Battle of the Coral Sea

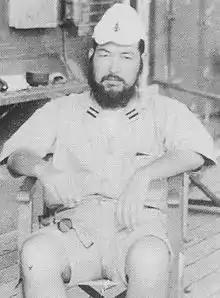
Tamotsu Ema, leader of the "Zuikaku" dive bombers that damaged "Yorktown"

At 06:15 on 8 May, from a position east of Rossel Island, Hara launched seven torpedo bombers to search the area bearing 140–230°, out to from the Japanese carriers. Assisting in the search were three Kawanishi H6Ks from Tulagi and four G4M bombers from Rabaul. At 07:00, the carrier striking force turned to the southwest and was joined by two of Gotō's cruisers, "Kinugasa" and "Furutaka", for additional screening support. The invasion convoy, Gotō, and Kajioka steered towards a rendezvous point east of Woodlark Island to await the outcome of the carrier battle. During the night, the warm frontal zone with low clouds which had helped hide the U.S. carriers on 7 May moved north and east and now covered the Japanese carriers, limiting visibility to between .